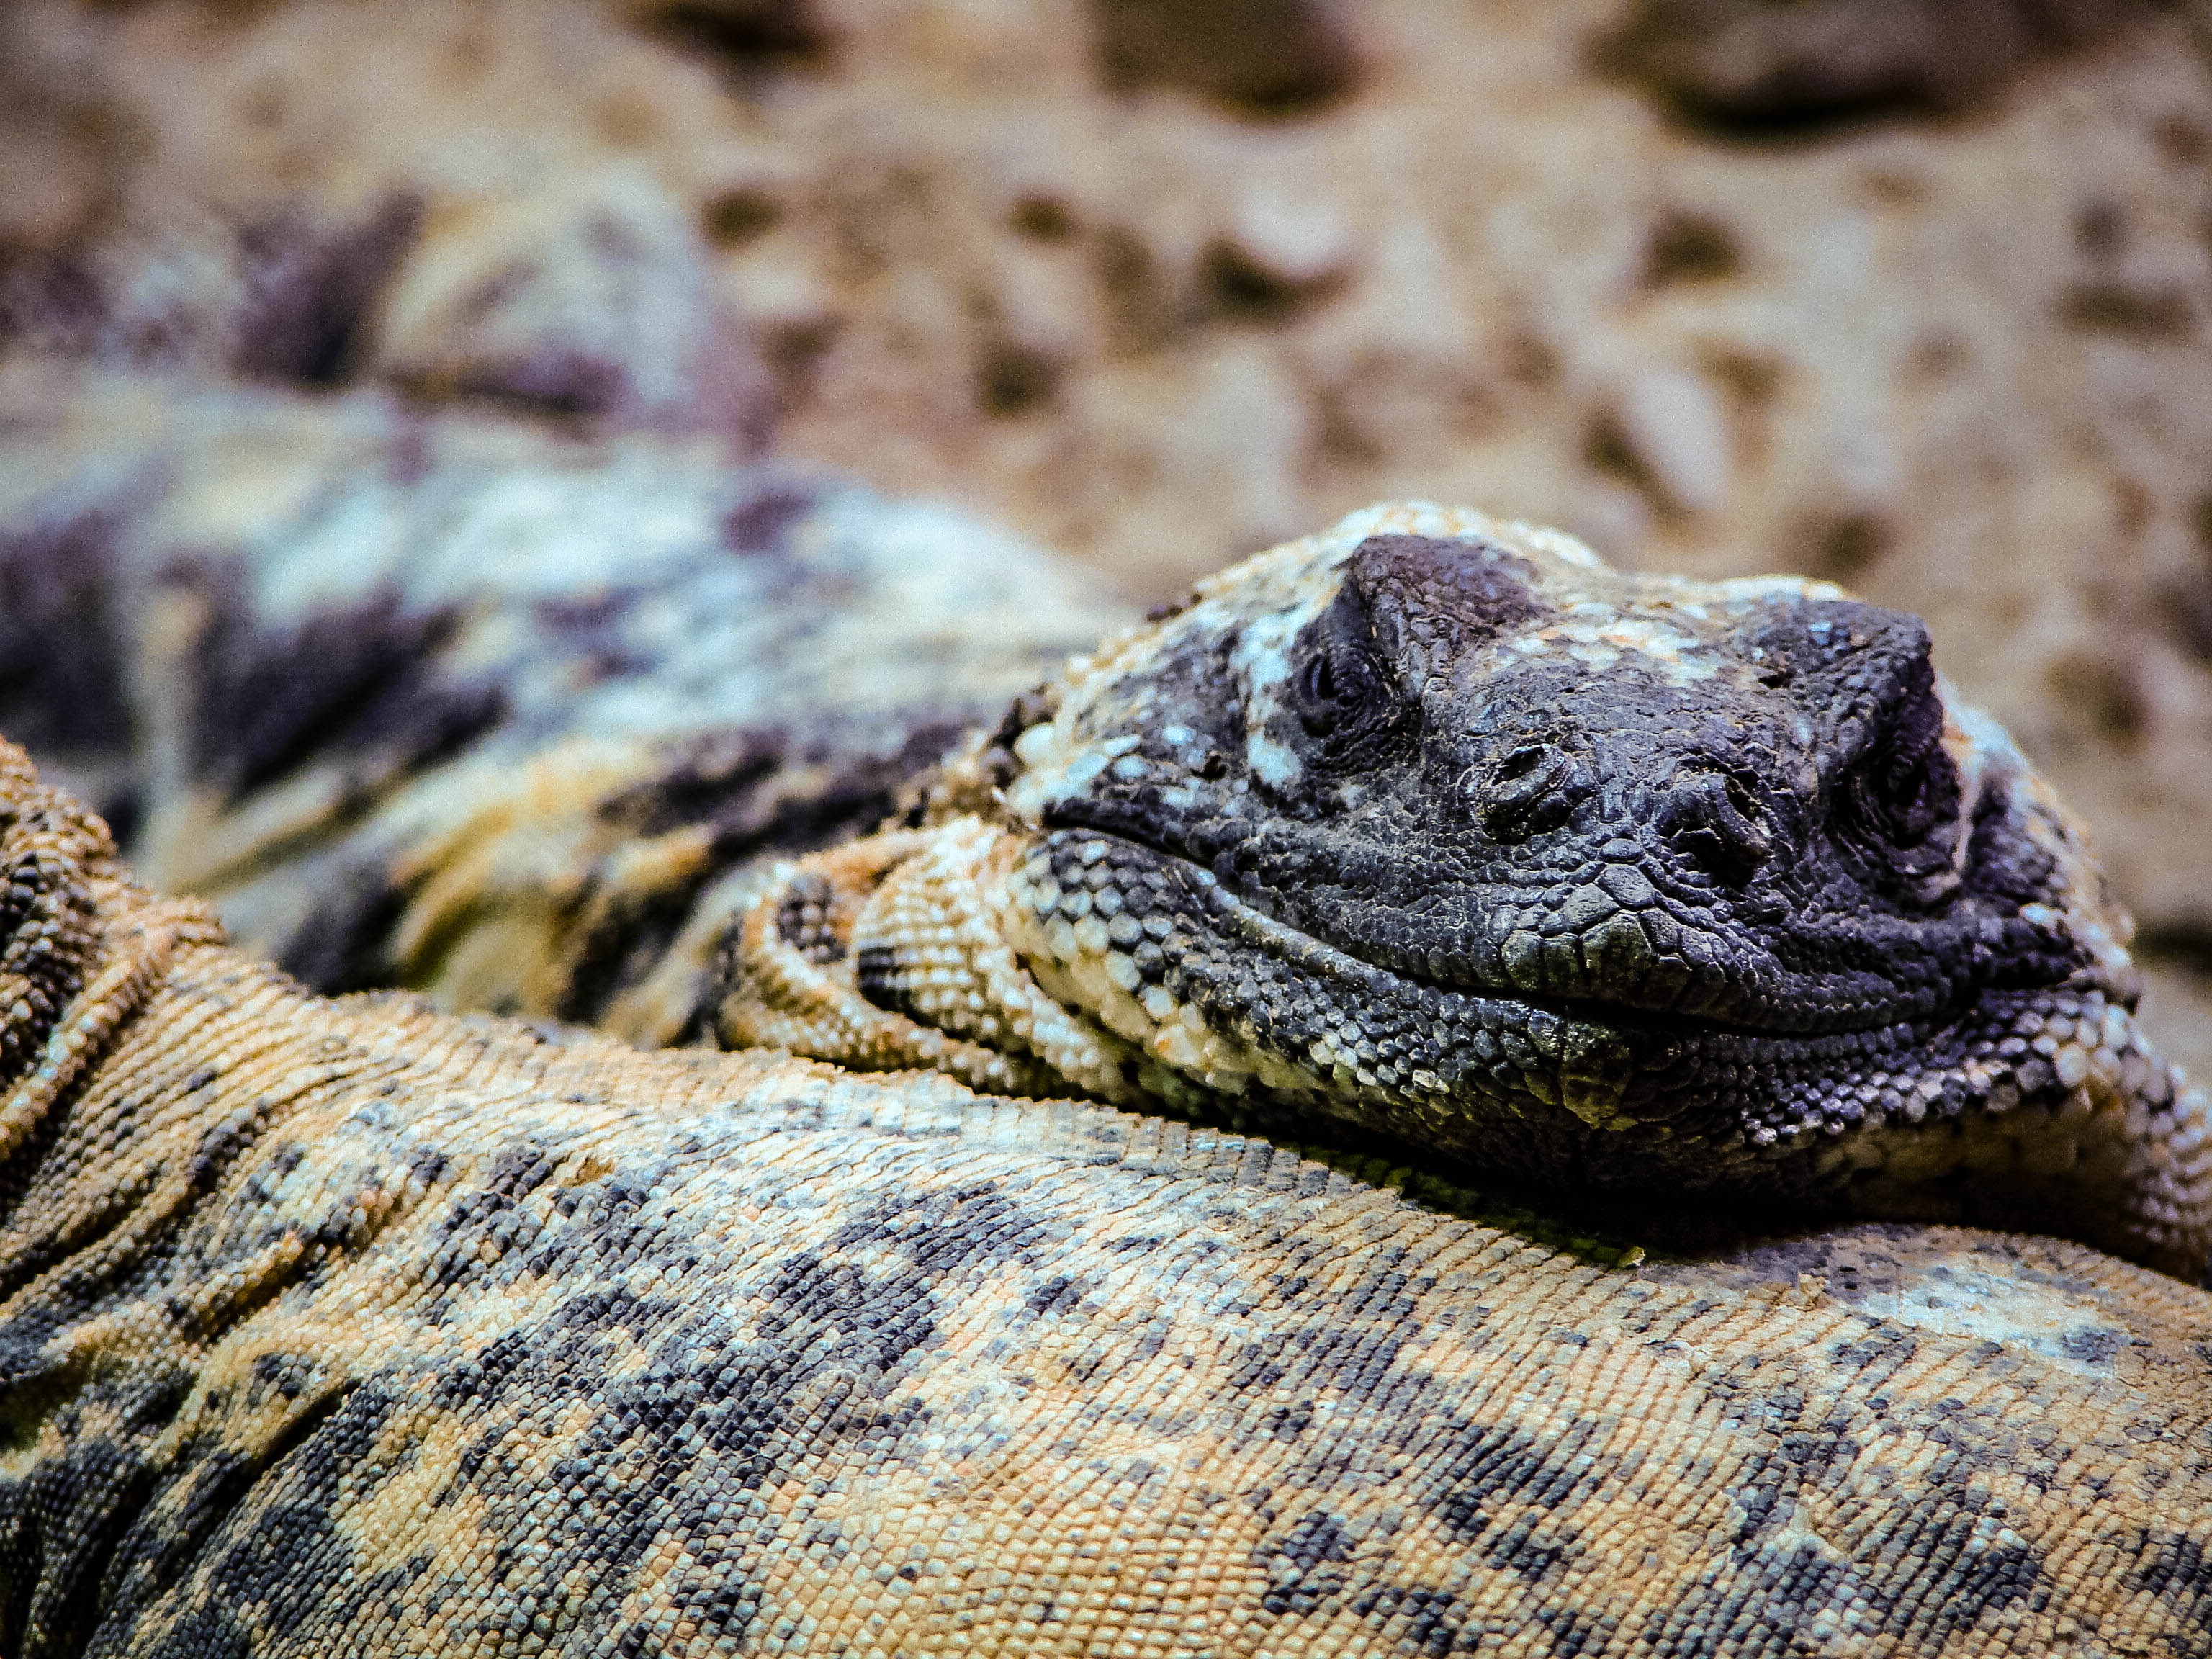
nature, forest, animal, wildlife, wild, zoo, tropical, reptile, fauna, lizard, life, close up, eye, vertebrate, scales, macro photography, scaled reptile